Indian temple tokens

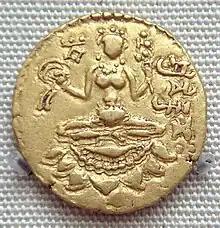
Depiction of Lakshmi on a coin of Chandragupta II. A silver temple token appears to be a 19th century adaptation of this coin.

The Indian Temple tokens are token coins popular at temple and pilgrimage sites in India. They are also known as Rama-tankas, as several of them feature the Hindu deity Rama. Other names for these coins include "ram-tenki", "ram-tanka", and "ram-darbar".